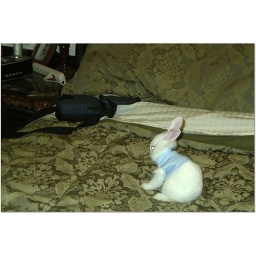
Baby Nipper on bed in plaid blue shirt